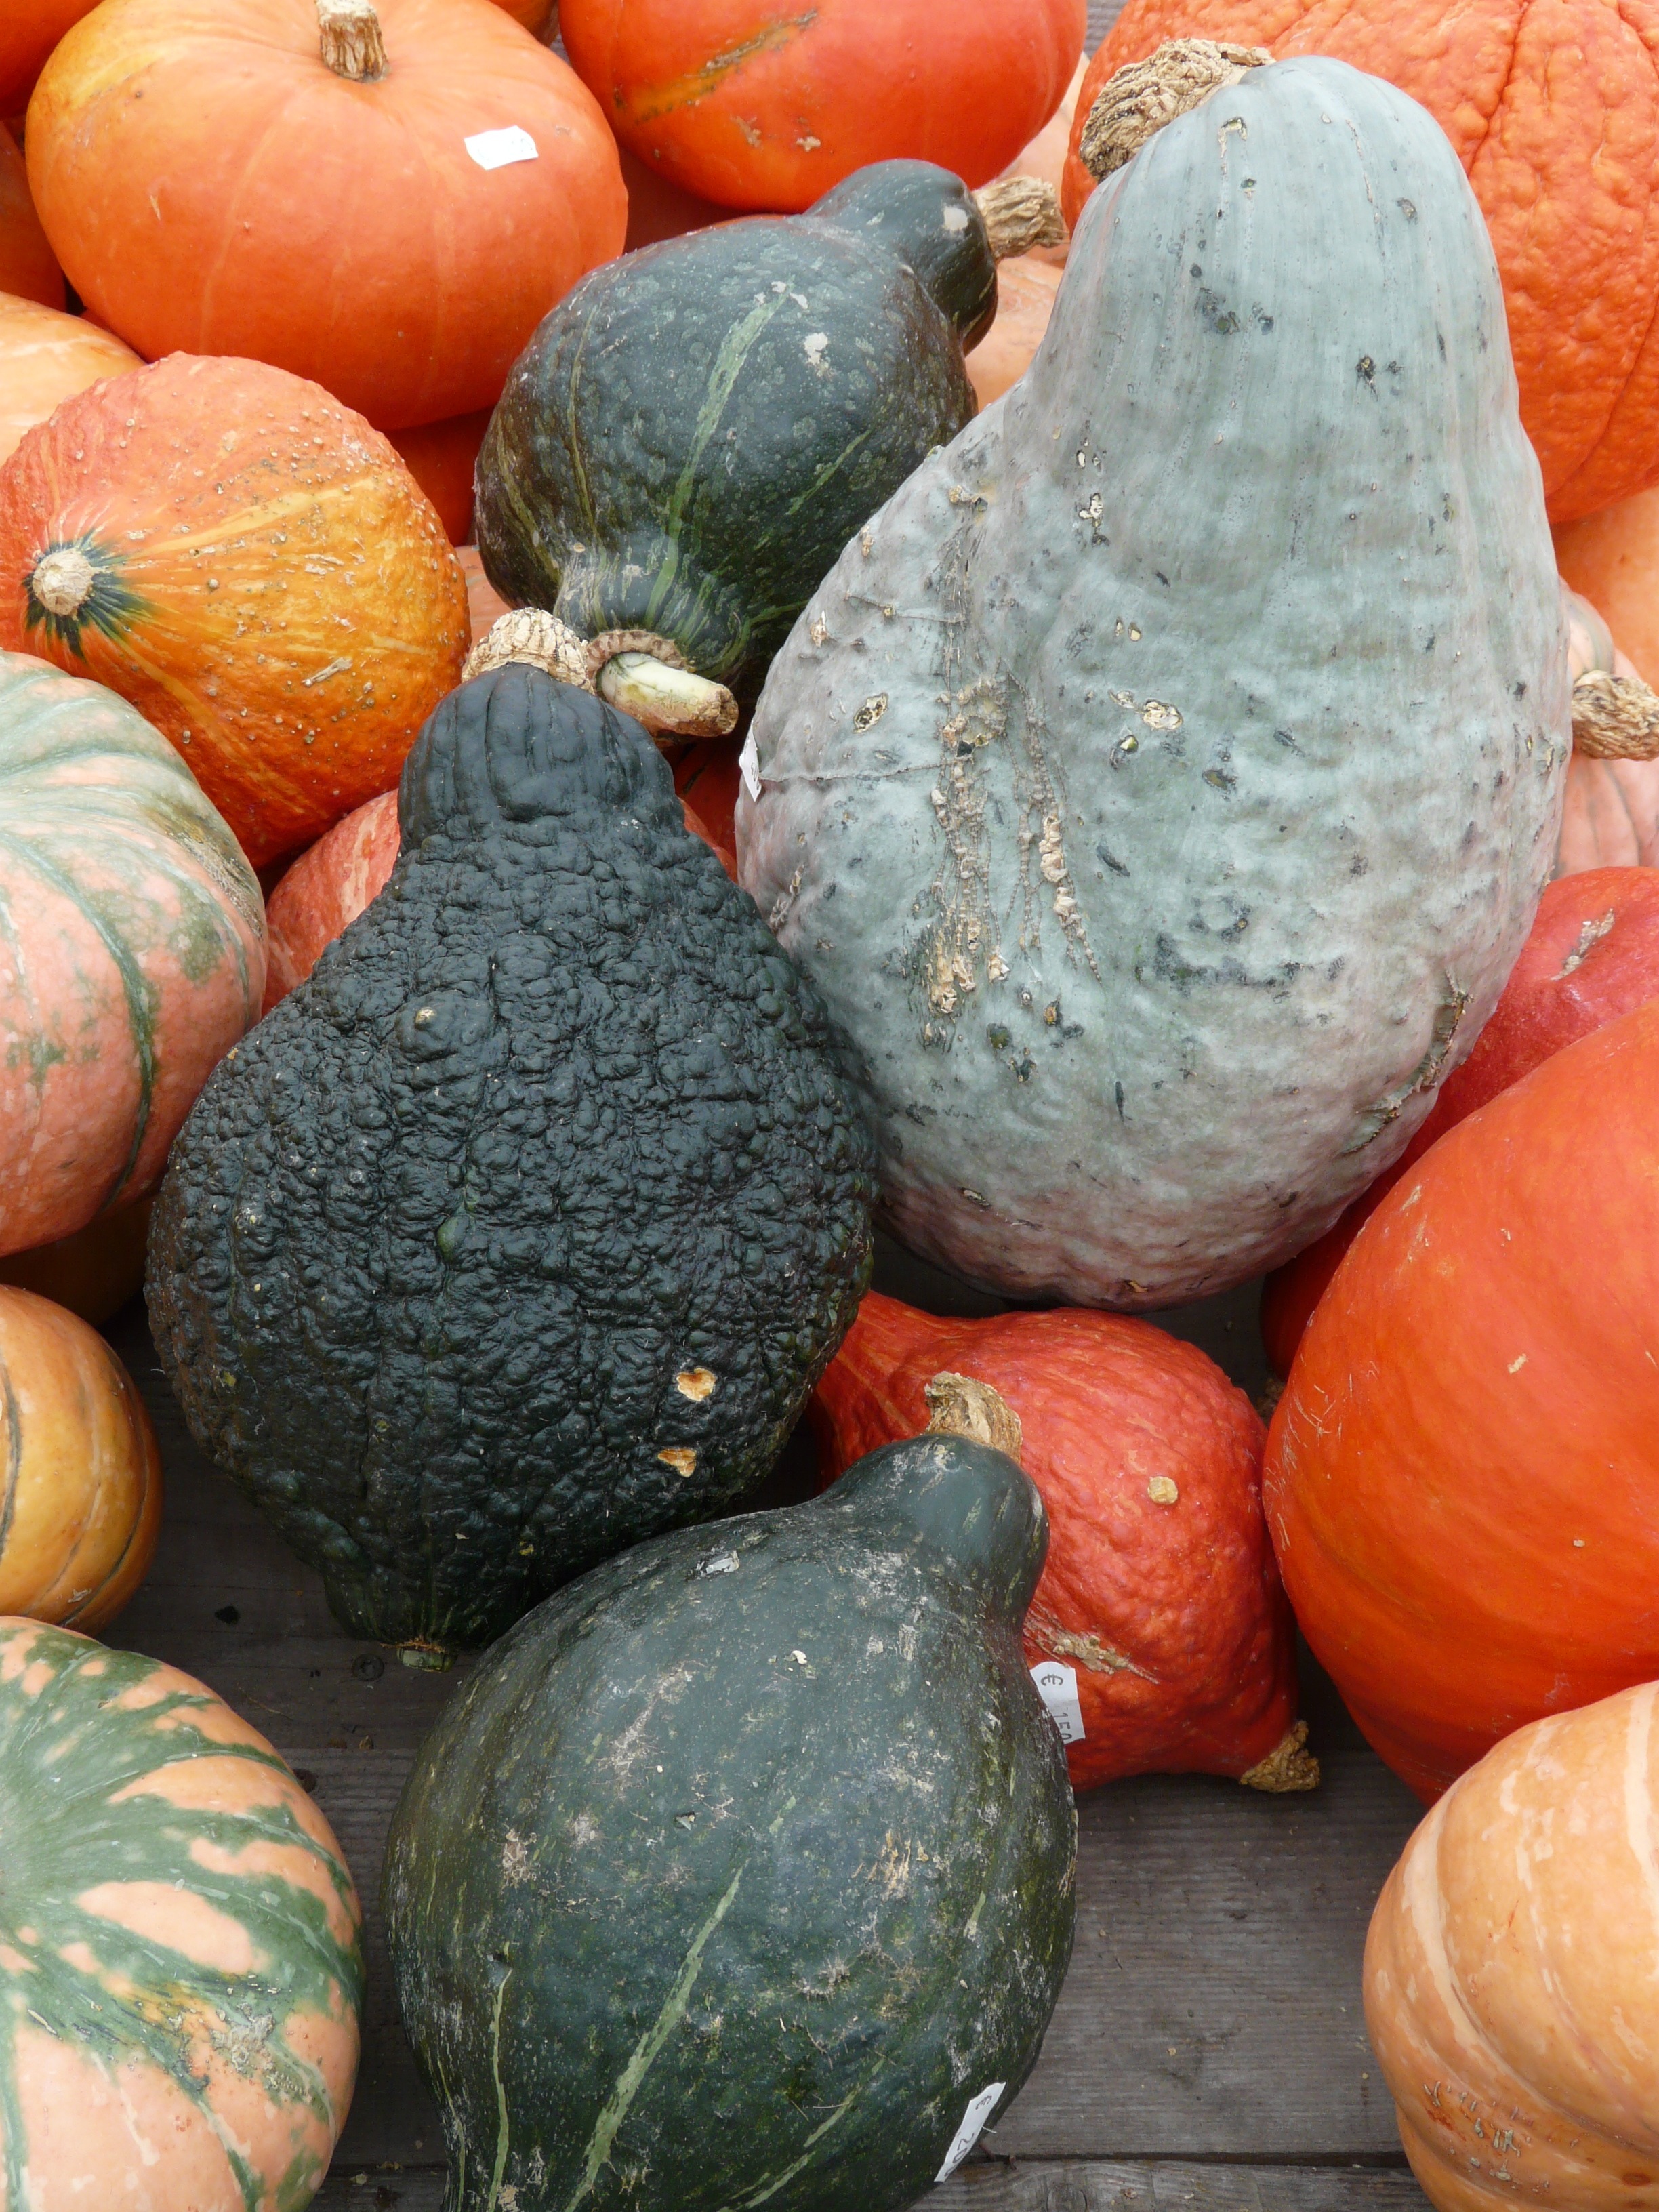
plant, fruit, food, produce, vegetable, pumpkin, gourd, vegetables, different, calabaza, carving, pumpkins, cucurbita, flowering plant, winter squash, land plant, cucumber gourd and melon family, pumpkin species, kabocha, kuebismarkt, kuebissorten, hubbard's